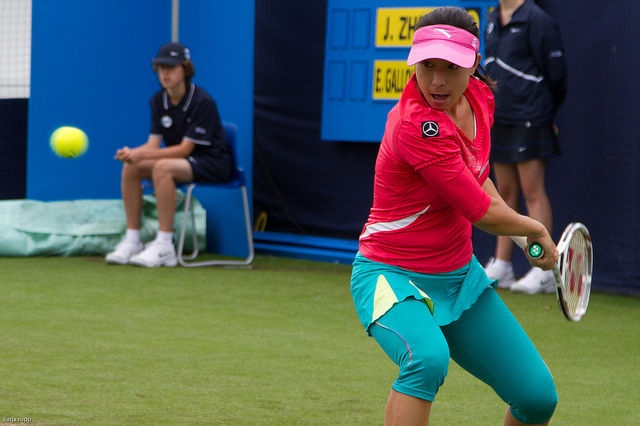
một người phụ nữ đang xoay người ở sau quả bóng tennis